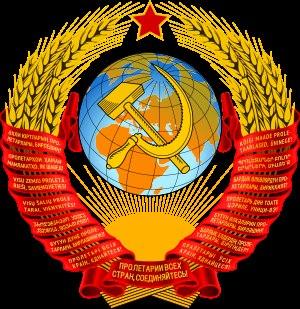
Alpha est une série de bande dessinée de la collection Troisième vague publiée par Le Lombard. Série d'espionnage hyperréaliste, elle met en scène un agent de la CIA et son adjointe Sheena Ferguson.
La nostalgie de l'Union soviétique est un phénomène très répandu en Russie et au sein des minorités russes des pays issus de l'URSS. Cette nostalgie peut concerner le système politique, la puissance, la culture et la société soviétiques, ou bien l'esthétique de la période soviétique. Souvent la nostalgie de l'Union soviétique est exprimée en raison des souvenirs de l'enfance et de la jeunesse. Il s'agit d'un phénomène contradictoire qui englobe un large éventail d'opinions.
Le terme apparatchik [apaʁatʃik] est apparu pour désigner en Union soviétique puis par extension dans les autres régimes communistes, un membre de la nomenklatura, cadre du gouvernement, du parti communiste et de leurs représentations locales.